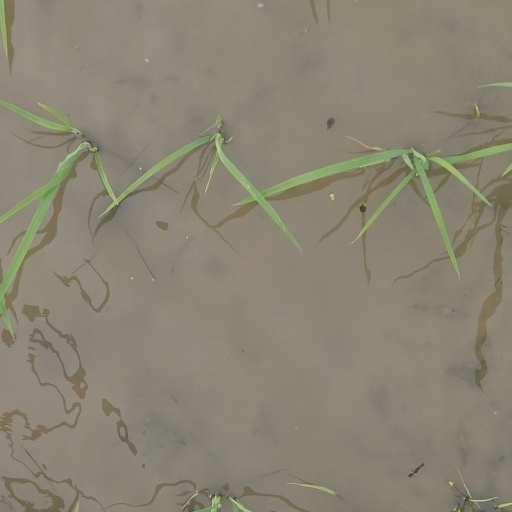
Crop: rice